Giles Loring

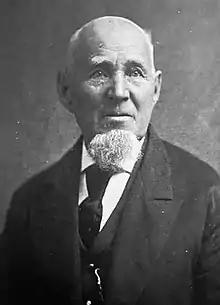
Loring pictured around 1890

Giles Loring (March 26, 1813 – October 2, 1893) was an American shipwright during a prolific period at Yarmouth Harbor in Maine. His shipyard was one of the four major ones during the town's peak years of 1850–1875, and it launched the harbor's final vessel.